Answer in natural language. Consider the 3D positions of the objects in the scene and not just the 2D positions in the image. Is the centerpoint of  blue rectangle wall decor at a higher height than dark red upholstered chair with wooden legs? Choose between the following options: no or yes
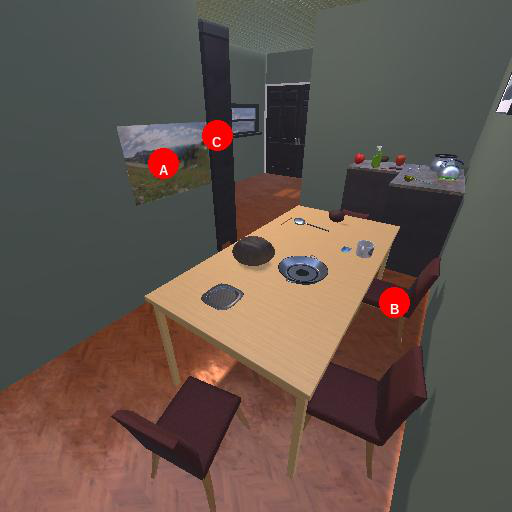
<answer>yes</answer>